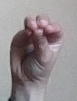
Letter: ha